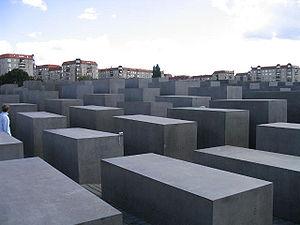
Un monument aux morts est un monument érigé pour commémorer et honorer les soldats, et plus généralement les personnes tuées ou disparues par faits de guerre.